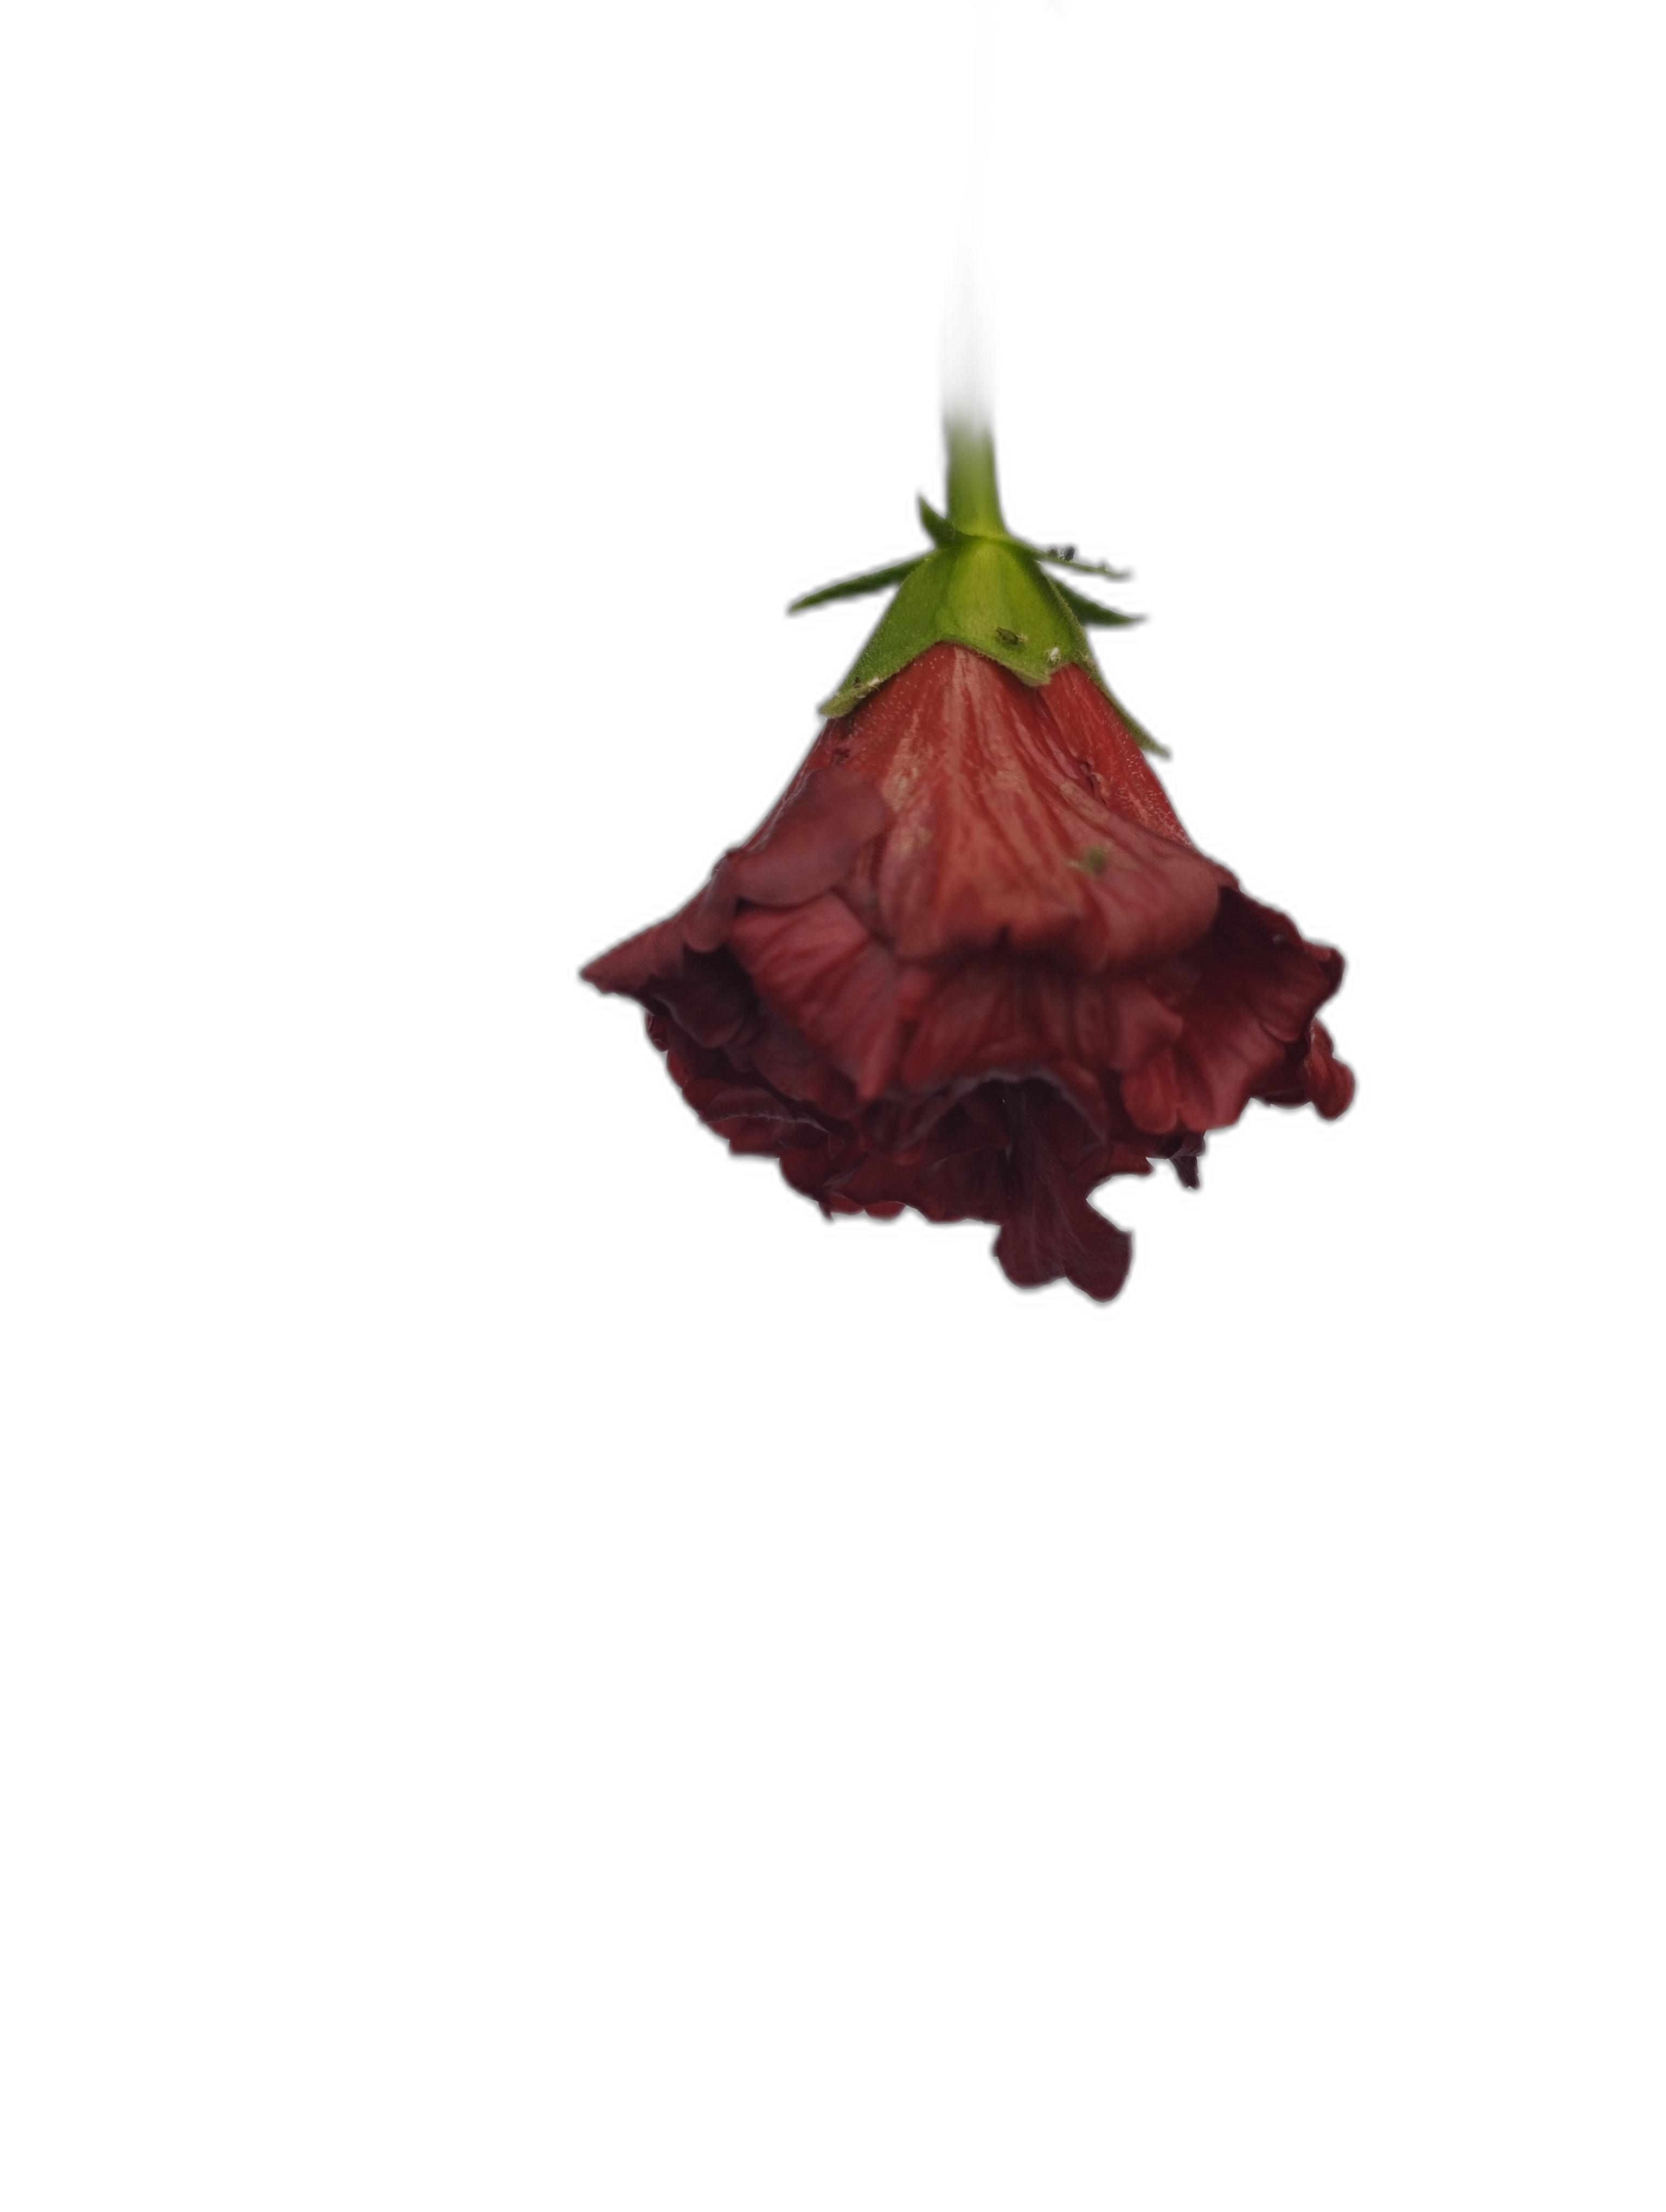
Label: Hibiscus